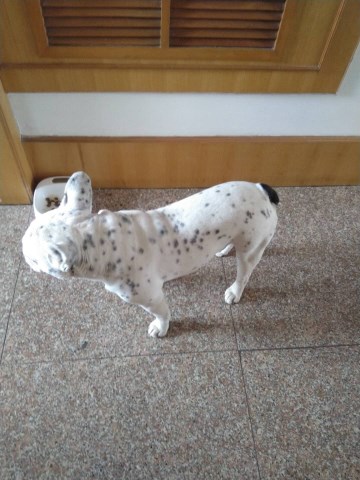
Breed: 1121-n000002-French_bulldog